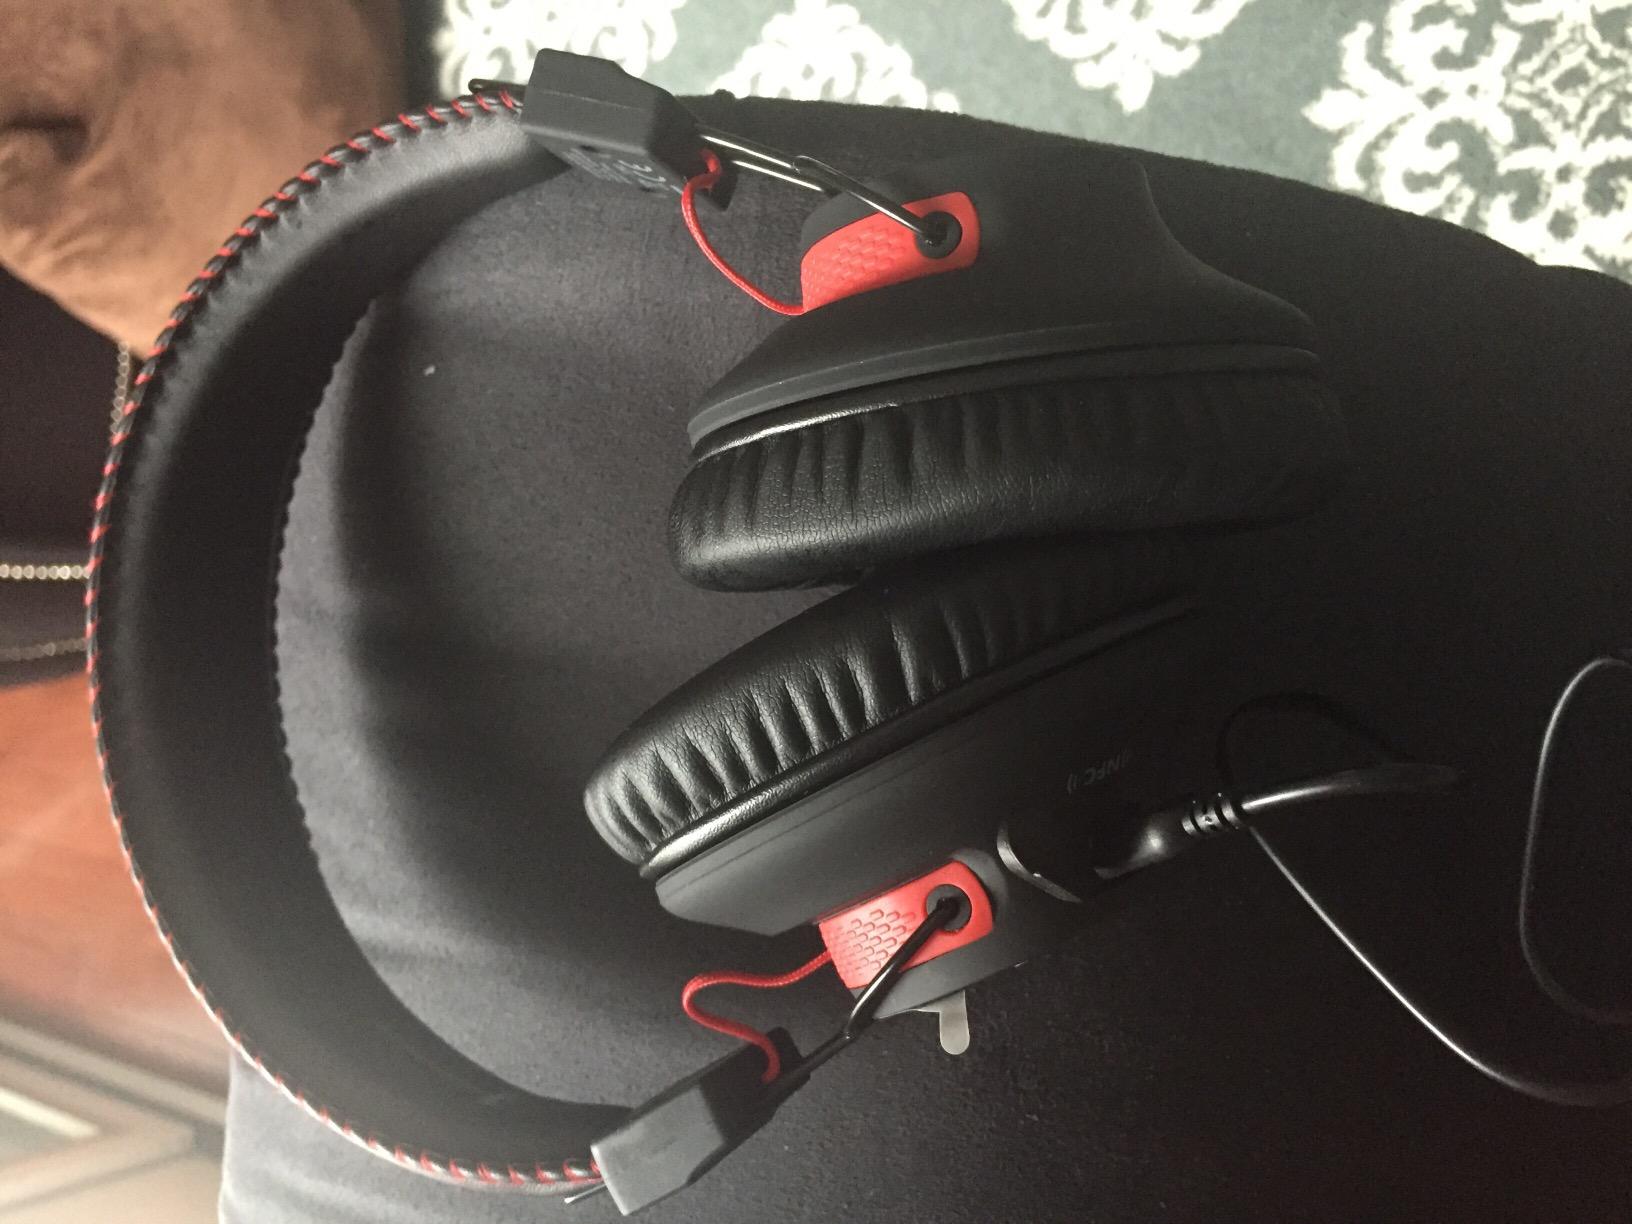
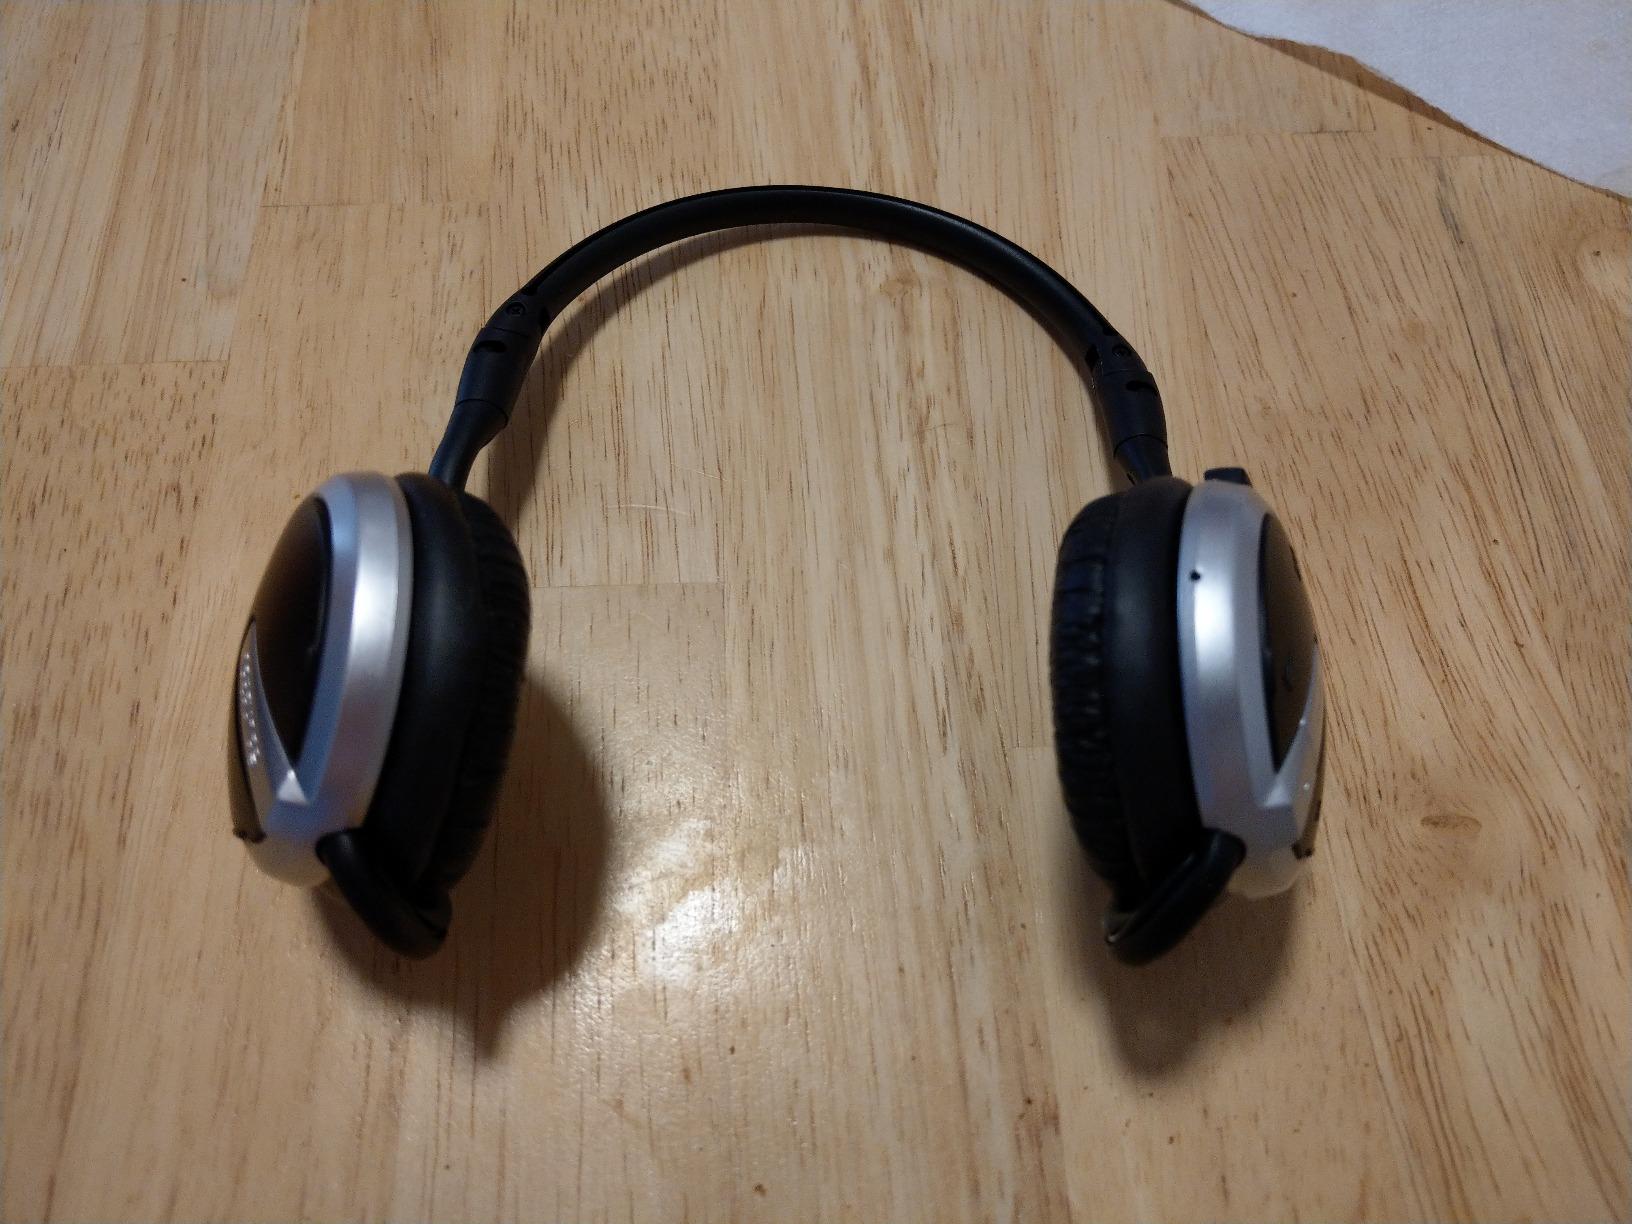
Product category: headphones
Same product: no